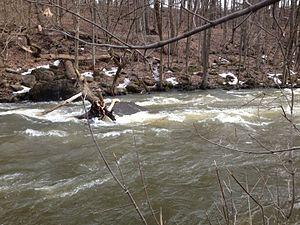
La rivière Yamaska à Granby après la fonte de la neige.
La rivière Yamaska est un affluent de la rive sud du fleuve Saint-Laurent, au Québec, Canada ; elle prend sa source dans les Cantons-de-l'Est et se jette dans le fleuve Saint-Laurent ; au total elle mesure 177 km. Traversant près de vingt municipalités durant son cours, elle est intimement liée à la vie autour d'elle et est une source principale d'eau douce où elle passe ; à cause de l'utilisation et l'adaptation de la rivière et ses berges par l'homme elle fut grandement altérée au cours du temps, débutant surtout lors de l'arrivée des premiers colons Européens jusqu'aux temps modernes.